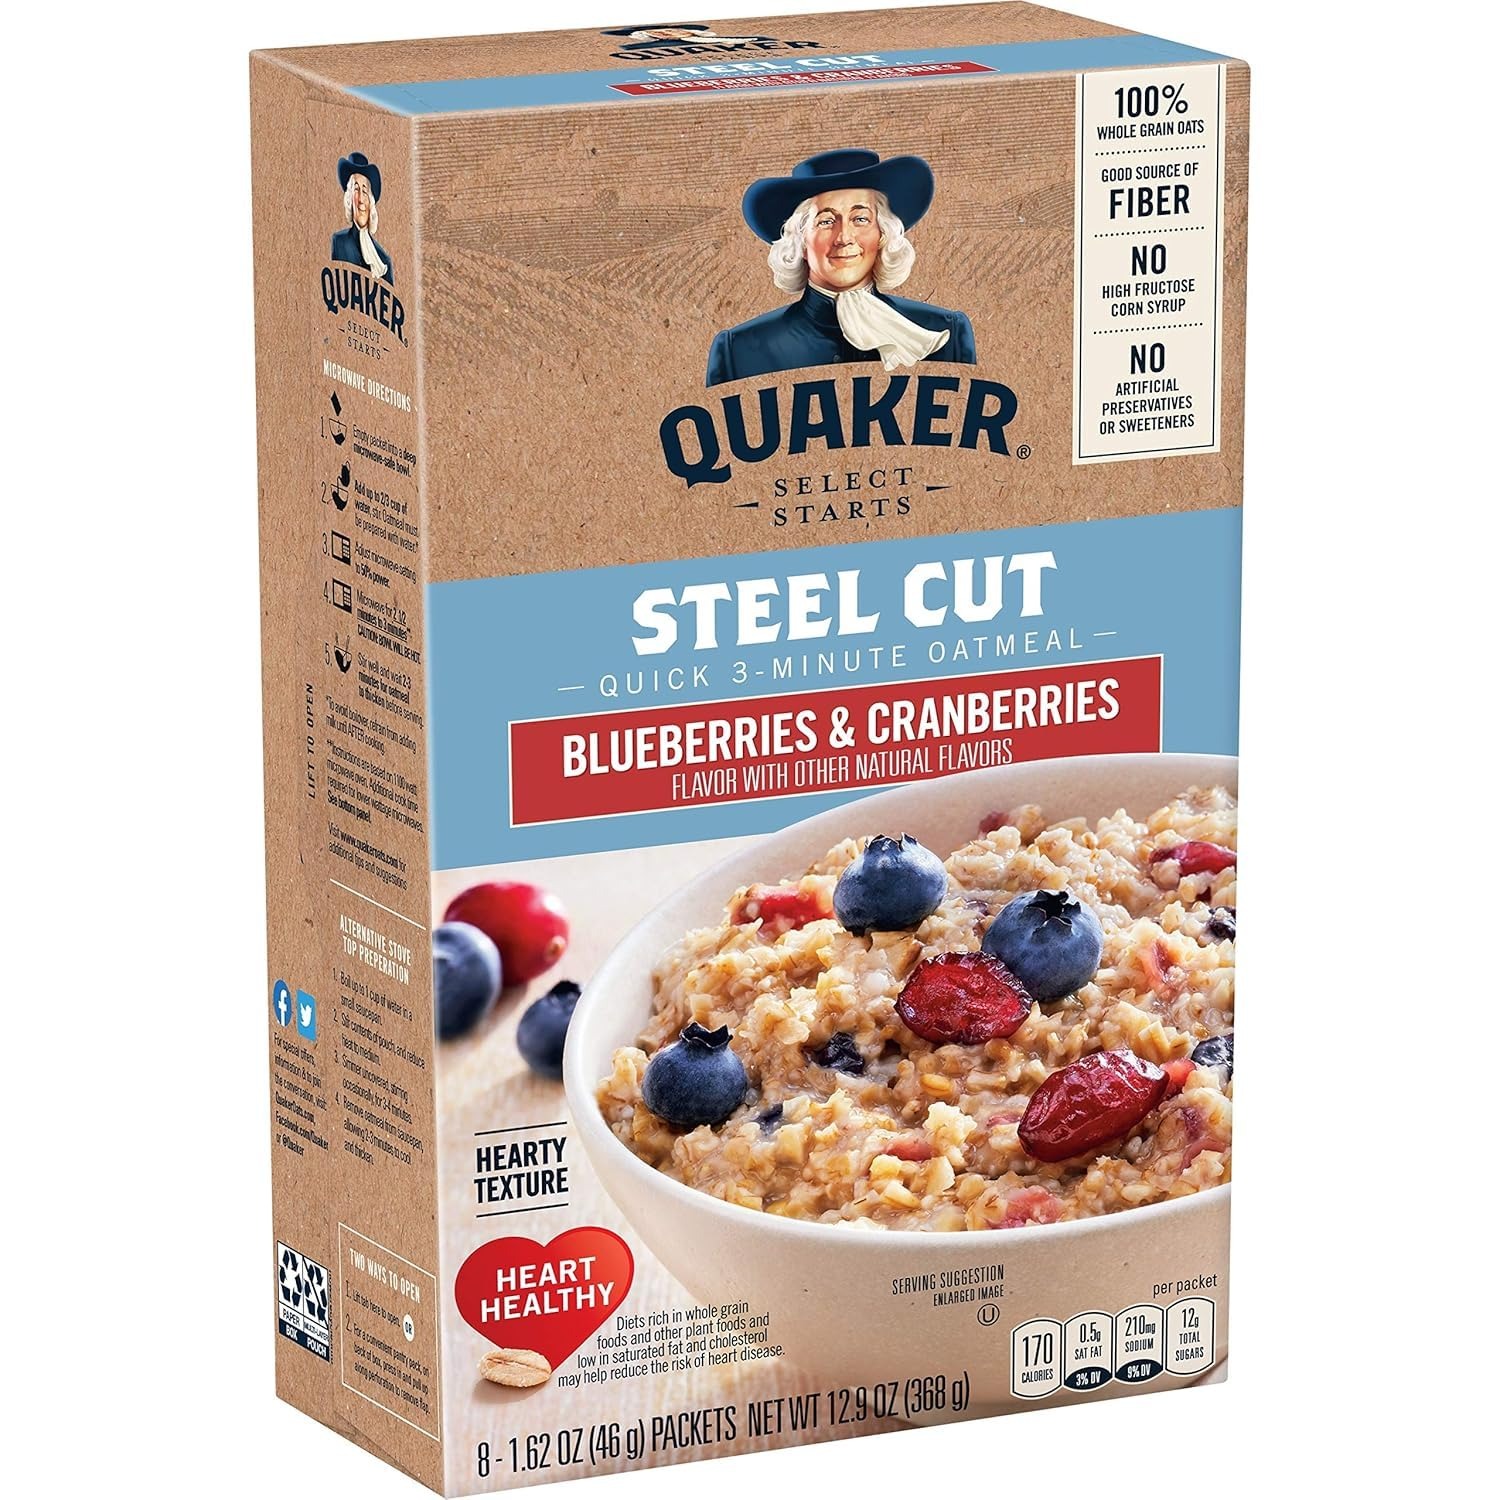
Item Name: Quaker, Instant Steel Cut Oatmeal, Cranberries And Blueberries, 8 Ct
Bullet Point 1: Includes (8) 1.62 Oz packs of Quaker Steel Cut Instant Oatmeal, Blueberries & Cranberries Breakfast Cereal, Heart Healthy Oatmeal
Bullet Point 2: Made with real pieces of juicy blueberries, tart cranberries, and 100% whole grain Quaker Oats
Bullet Point 3: Individual packets of Quaker Steel Cut Instant Oatmeal, Blueberries & Cranberries Breakfast Cereal, Heart Healthy Oatmeal microwave in three minutes
Bullet Point 4: Steel cut oatmeal is heart-healthy. Diets rich in whole grain foods and other plant foods and low in saturated fat and cholesterol may help reduce the risk of heart disease
Bullet Point 5: Enjoy the Nutty flavor and hearty texture of Quaker Steel Cut Instant Oatmeal, Blueberries & Cranberries Breakfast Cereal, Heart Healthy Oatmeal
Bullet Point 6: 100% whole grains, good source of fiber, heart healthy and no artificial preservatives, flavors or added colors
Bullet Point 7: No artificial sweeteners or high fructose corn syrup
Value: 12.9
Unit: Ounce

Price: 7.99